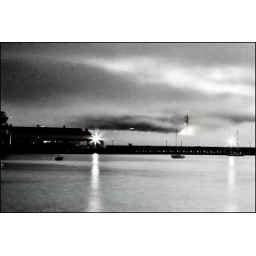
It was getting dark and it was foggy all over but the golden gate bridge just managed to peak out.